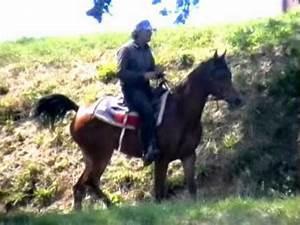
horse